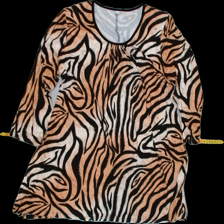
View: front
Type: Top
Category: Ladies
Brand: Not Applicable
Colors: Beige, Black, White
Material: 100% Visc
Pattern: Animal print
Cut: C-collar
Size: L
Season: All
Trend: No trend
Stains: No
Price range: 100-150
Recommended usage: Reuse